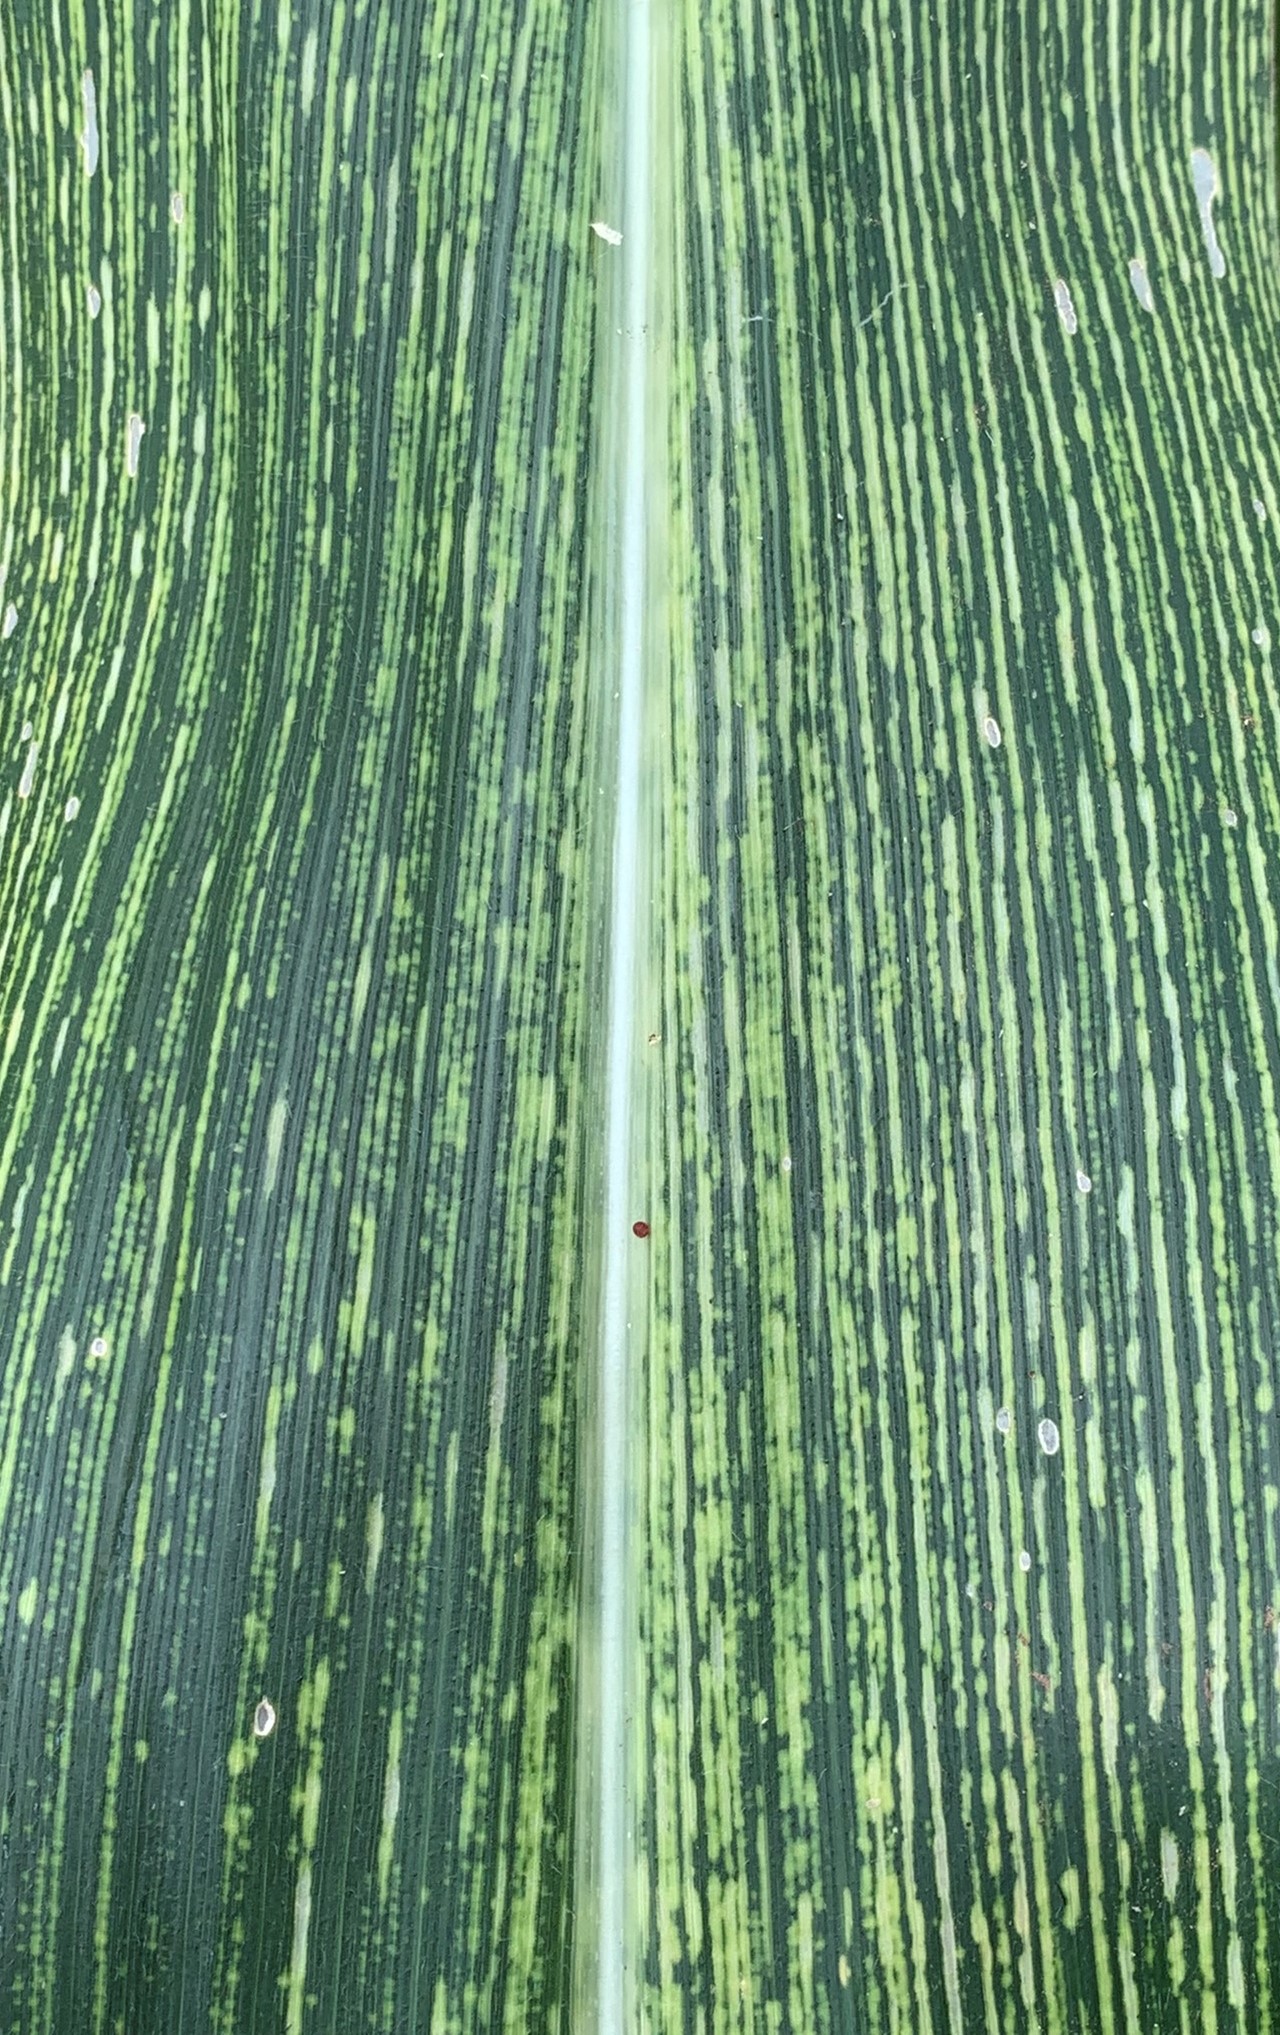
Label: MSV